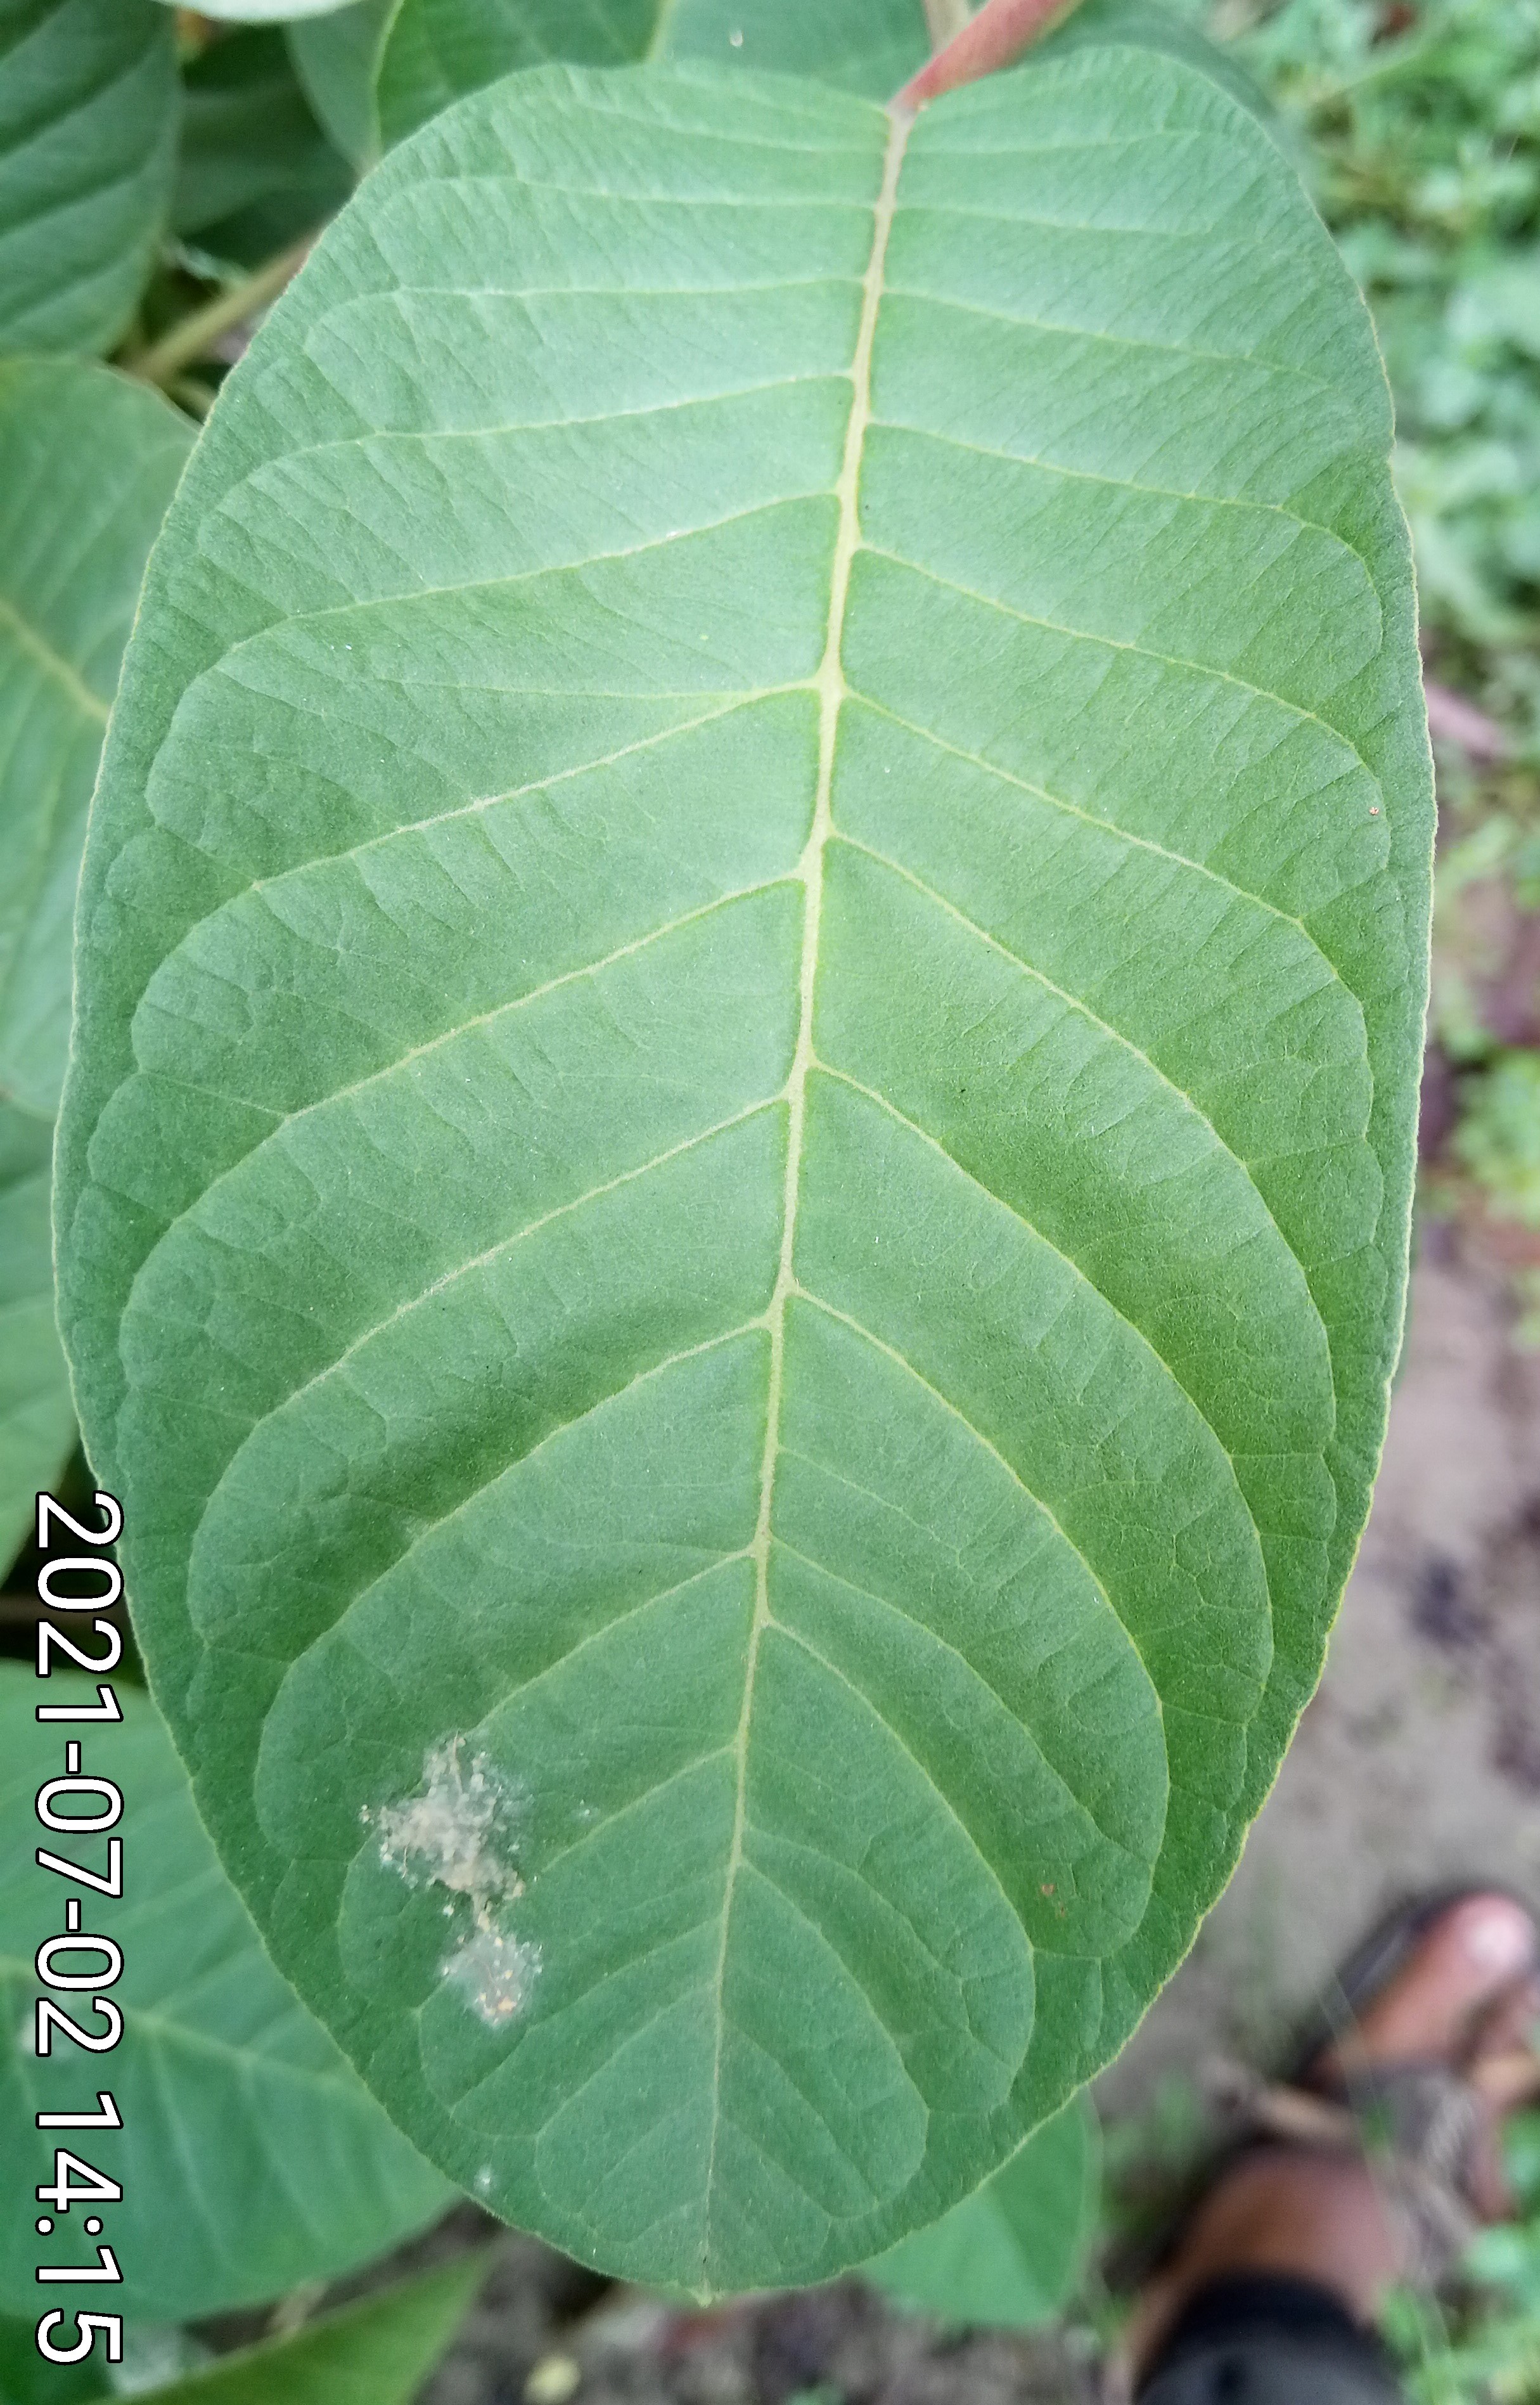
Label: Disease Free